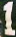
Number: 1